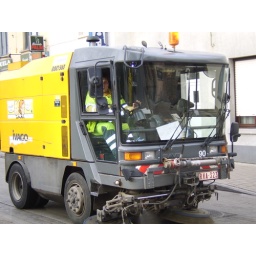
Drunken masters at this road litters a lot of glass bottles during weekends/party nights. I live just near this road.